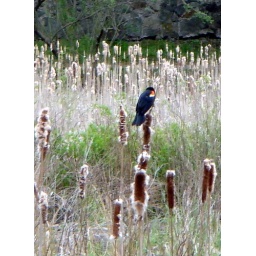
a red winged blackbird in a marsh. May 15, 2008, Boston Arnold Arboretum